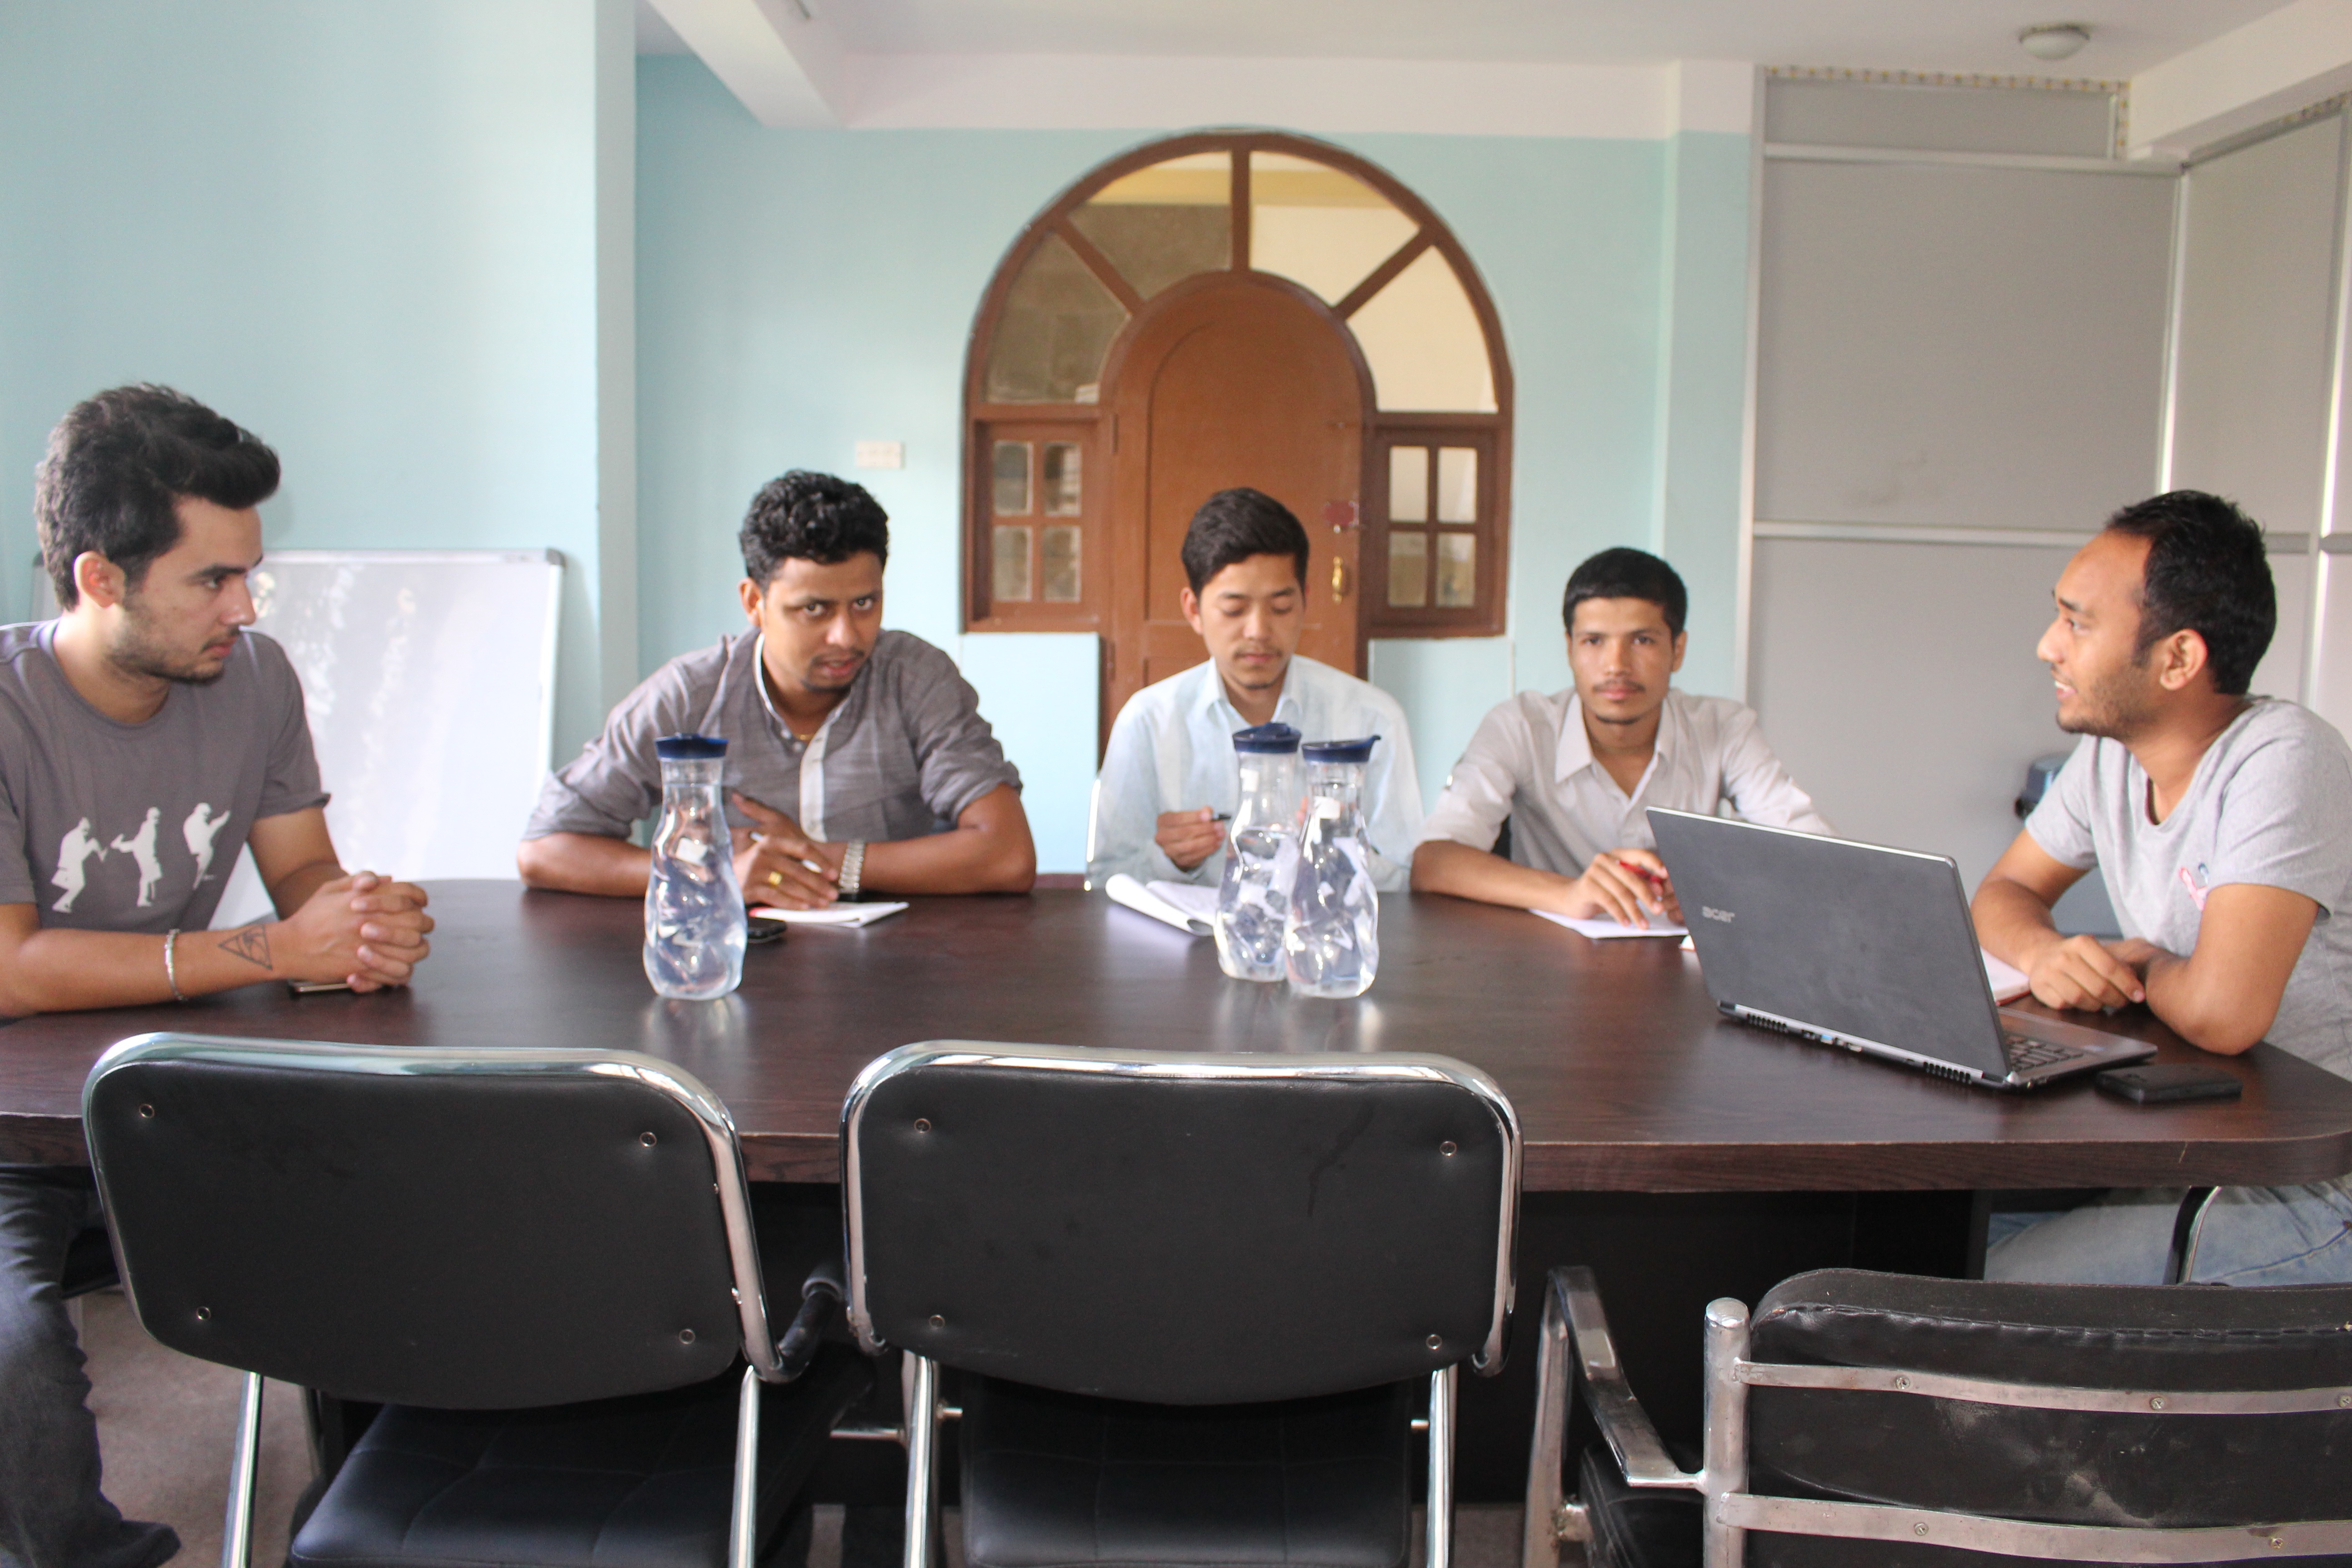
youth, professional, room, classroom, class, seminar